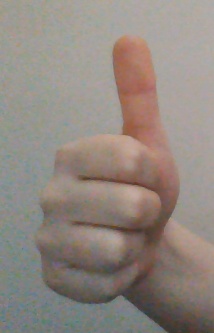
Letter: aleff